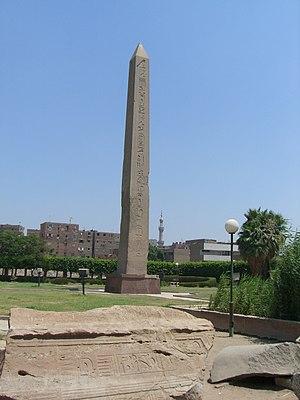
Héliopolis est le nom donné par les Grecs à la ville antique de Onou dans le delta du Nil. Elle était la capitale du treizième nome de Basse-Égypte.